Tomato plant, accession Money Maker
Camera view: bottom (45 deg); turntable rotation: 60 degrees
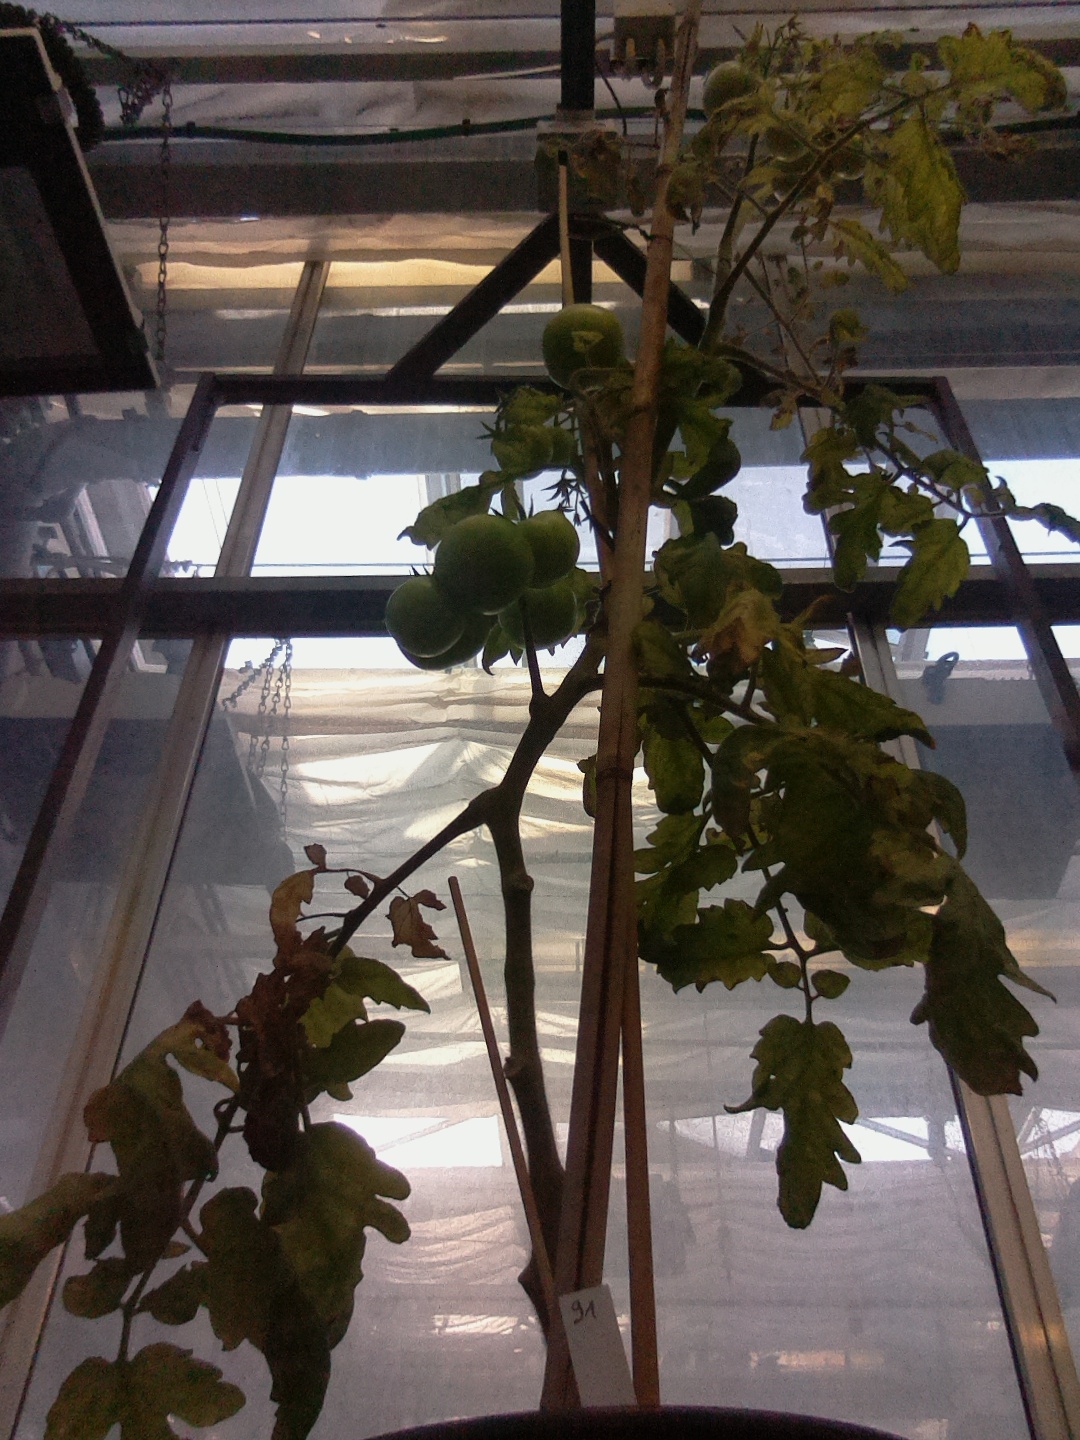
BBCH growth stage 79: 90% -100% of final fruit size